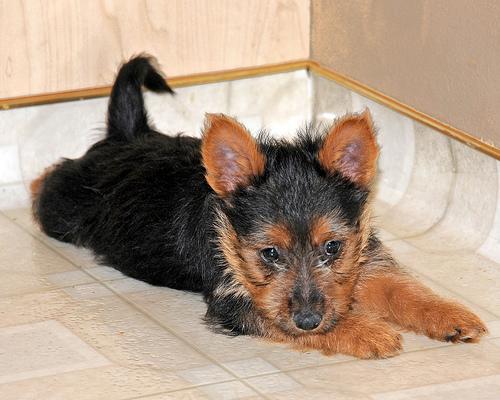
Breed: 202-n000020-Australian_terrier